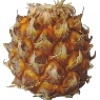
Label: Pineapple Mini 1